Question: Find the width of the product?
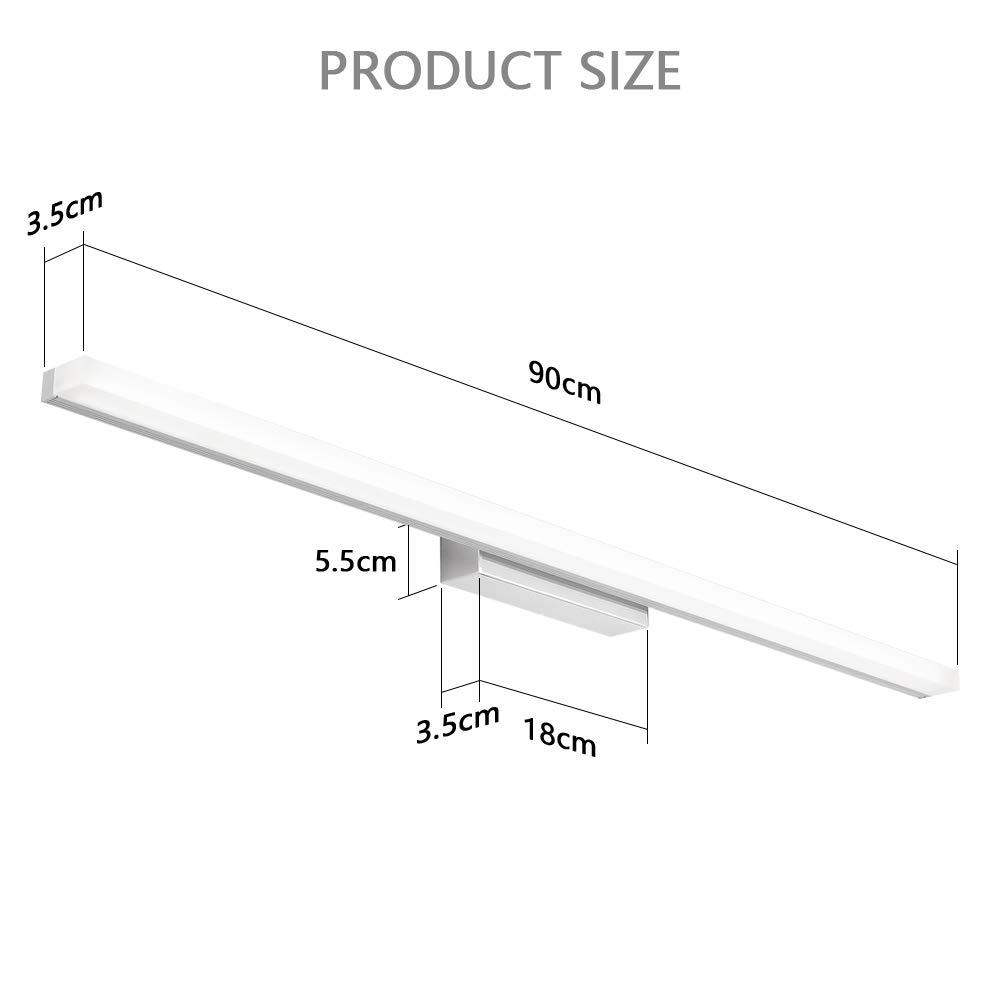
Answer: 3.5 centimetre